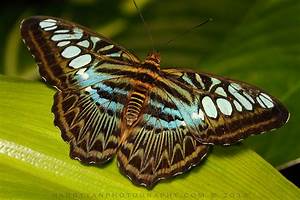
Label: farfalla